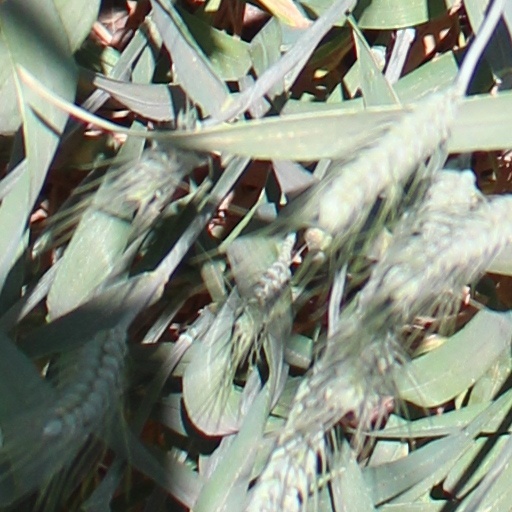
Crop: wheat